Syrian civil war

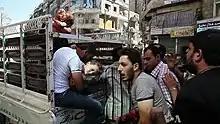
Wounded civilians arrive at a hospital in Aleppo, October 2012

As of December 2022, an estimated 6.7 million refugees have been forced to flee Syria, with approximately 5.5 million Syrian refugees residing across the five nearby countries of Turkey, Lebanon, Jordan, Iraq and Egypt. Germany hosts the largest refugee population out of any non-neighboring nation with more than 850,000 Syrian refugees.